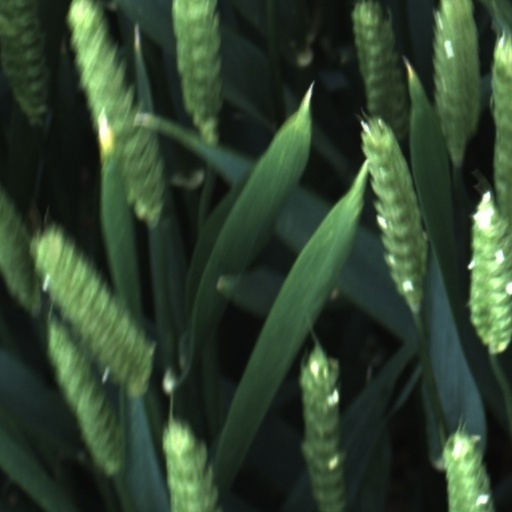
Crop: wheat